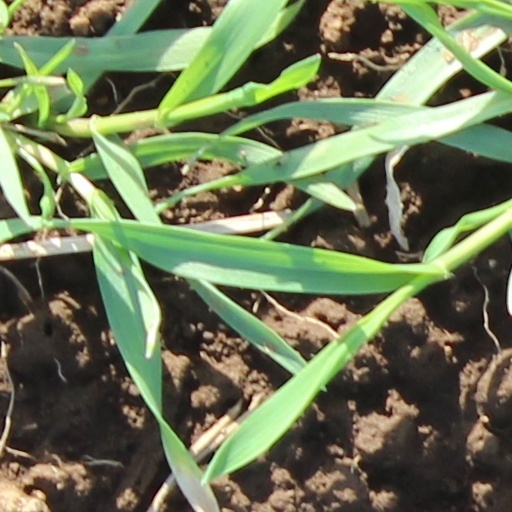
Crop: wheat